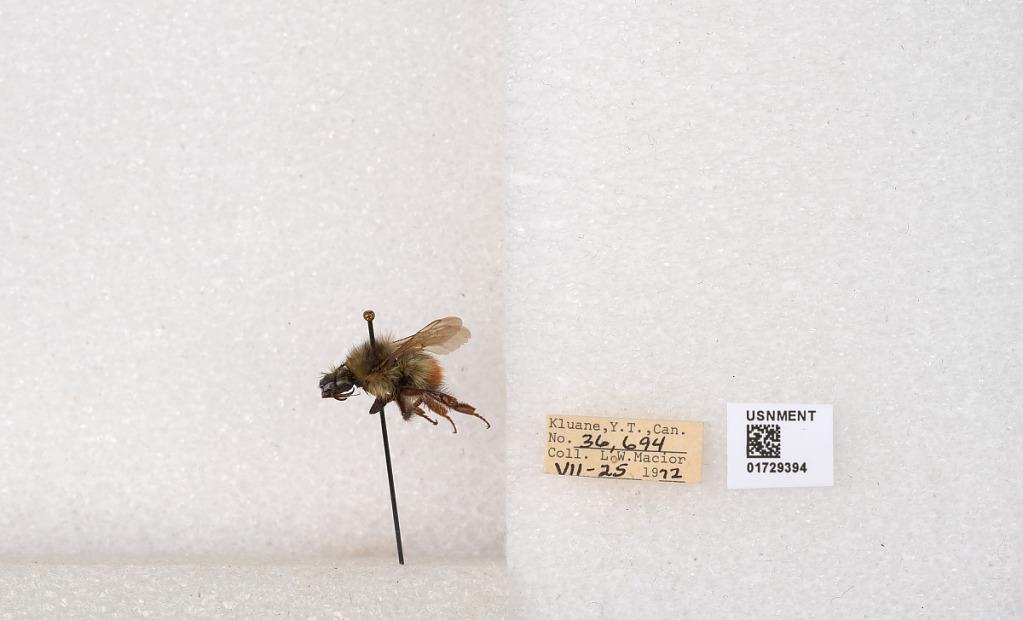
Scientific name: Bombus flavifrons Cresson
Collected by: L. Macior
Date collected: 1972-7-25
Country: Canada
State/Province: Yukon Territory
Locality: Kluane National Park and Reserve
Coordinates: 60.7493, -139.504